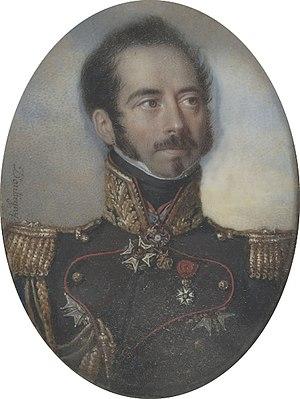
Général baron Gaspard Gourgaud
La famille Gourgaud est une famille de la noblesse d'Empire, baron en 1812, à laquelle appartiennent :
Gaspard, baron Gourgaud, né à Versailles le 14 novembre 1783 et mort le 25 juillet 1852 à Paris, est un général et homme politique français.